Edward James Boys

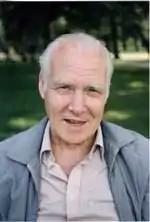

Edward James Boys (19 September 1916 – 1 July 2002) was a leading authority on the men of the cavalry regiments of the British Army who took part in the famous Charge of the Light Brigade of 1854 during the Crimean War of 1854–1856 between the United Kingdom and Russia.